Elza Soares

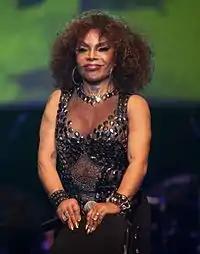
Soares in 2010

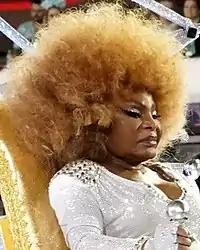
Soares in 2020

From 1967 to 1969, Soares recorded three albums with the record label Odeon, partnering with singer Miltinho. The albums were titled "Elza, Miltinho e Samba (Volumes 1–3)". The songs in these albums were mostly in the potpourri style with duets. The albums were produced by Milton Miranda and Hermínio Bello de Carvalho and re-released on CD in 2003 by EMI-Odeon.